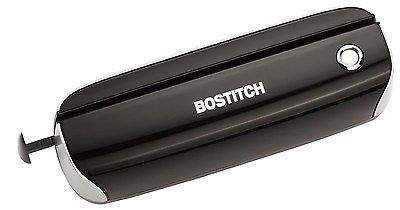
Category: stapler